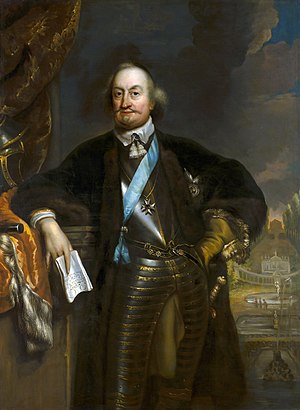
Mauritshuis
Portræt af Johan Moritz af Nassau-Siegen. Udført af Jan de Baen.
Mauritshuis er et kunstmuseum i Haag i Holland, som huser det kongelige billedgalleri. Grev Johan Moritz af Nassau-Siegen residerede der. I dag er der en anseelig malerisamling, specielt med flamske og nederlandske malermestre fra det 17. århundrede. Samlingens højdepunkt er Pige med perleørering af den nederlandske maler Johannes Vermeer.